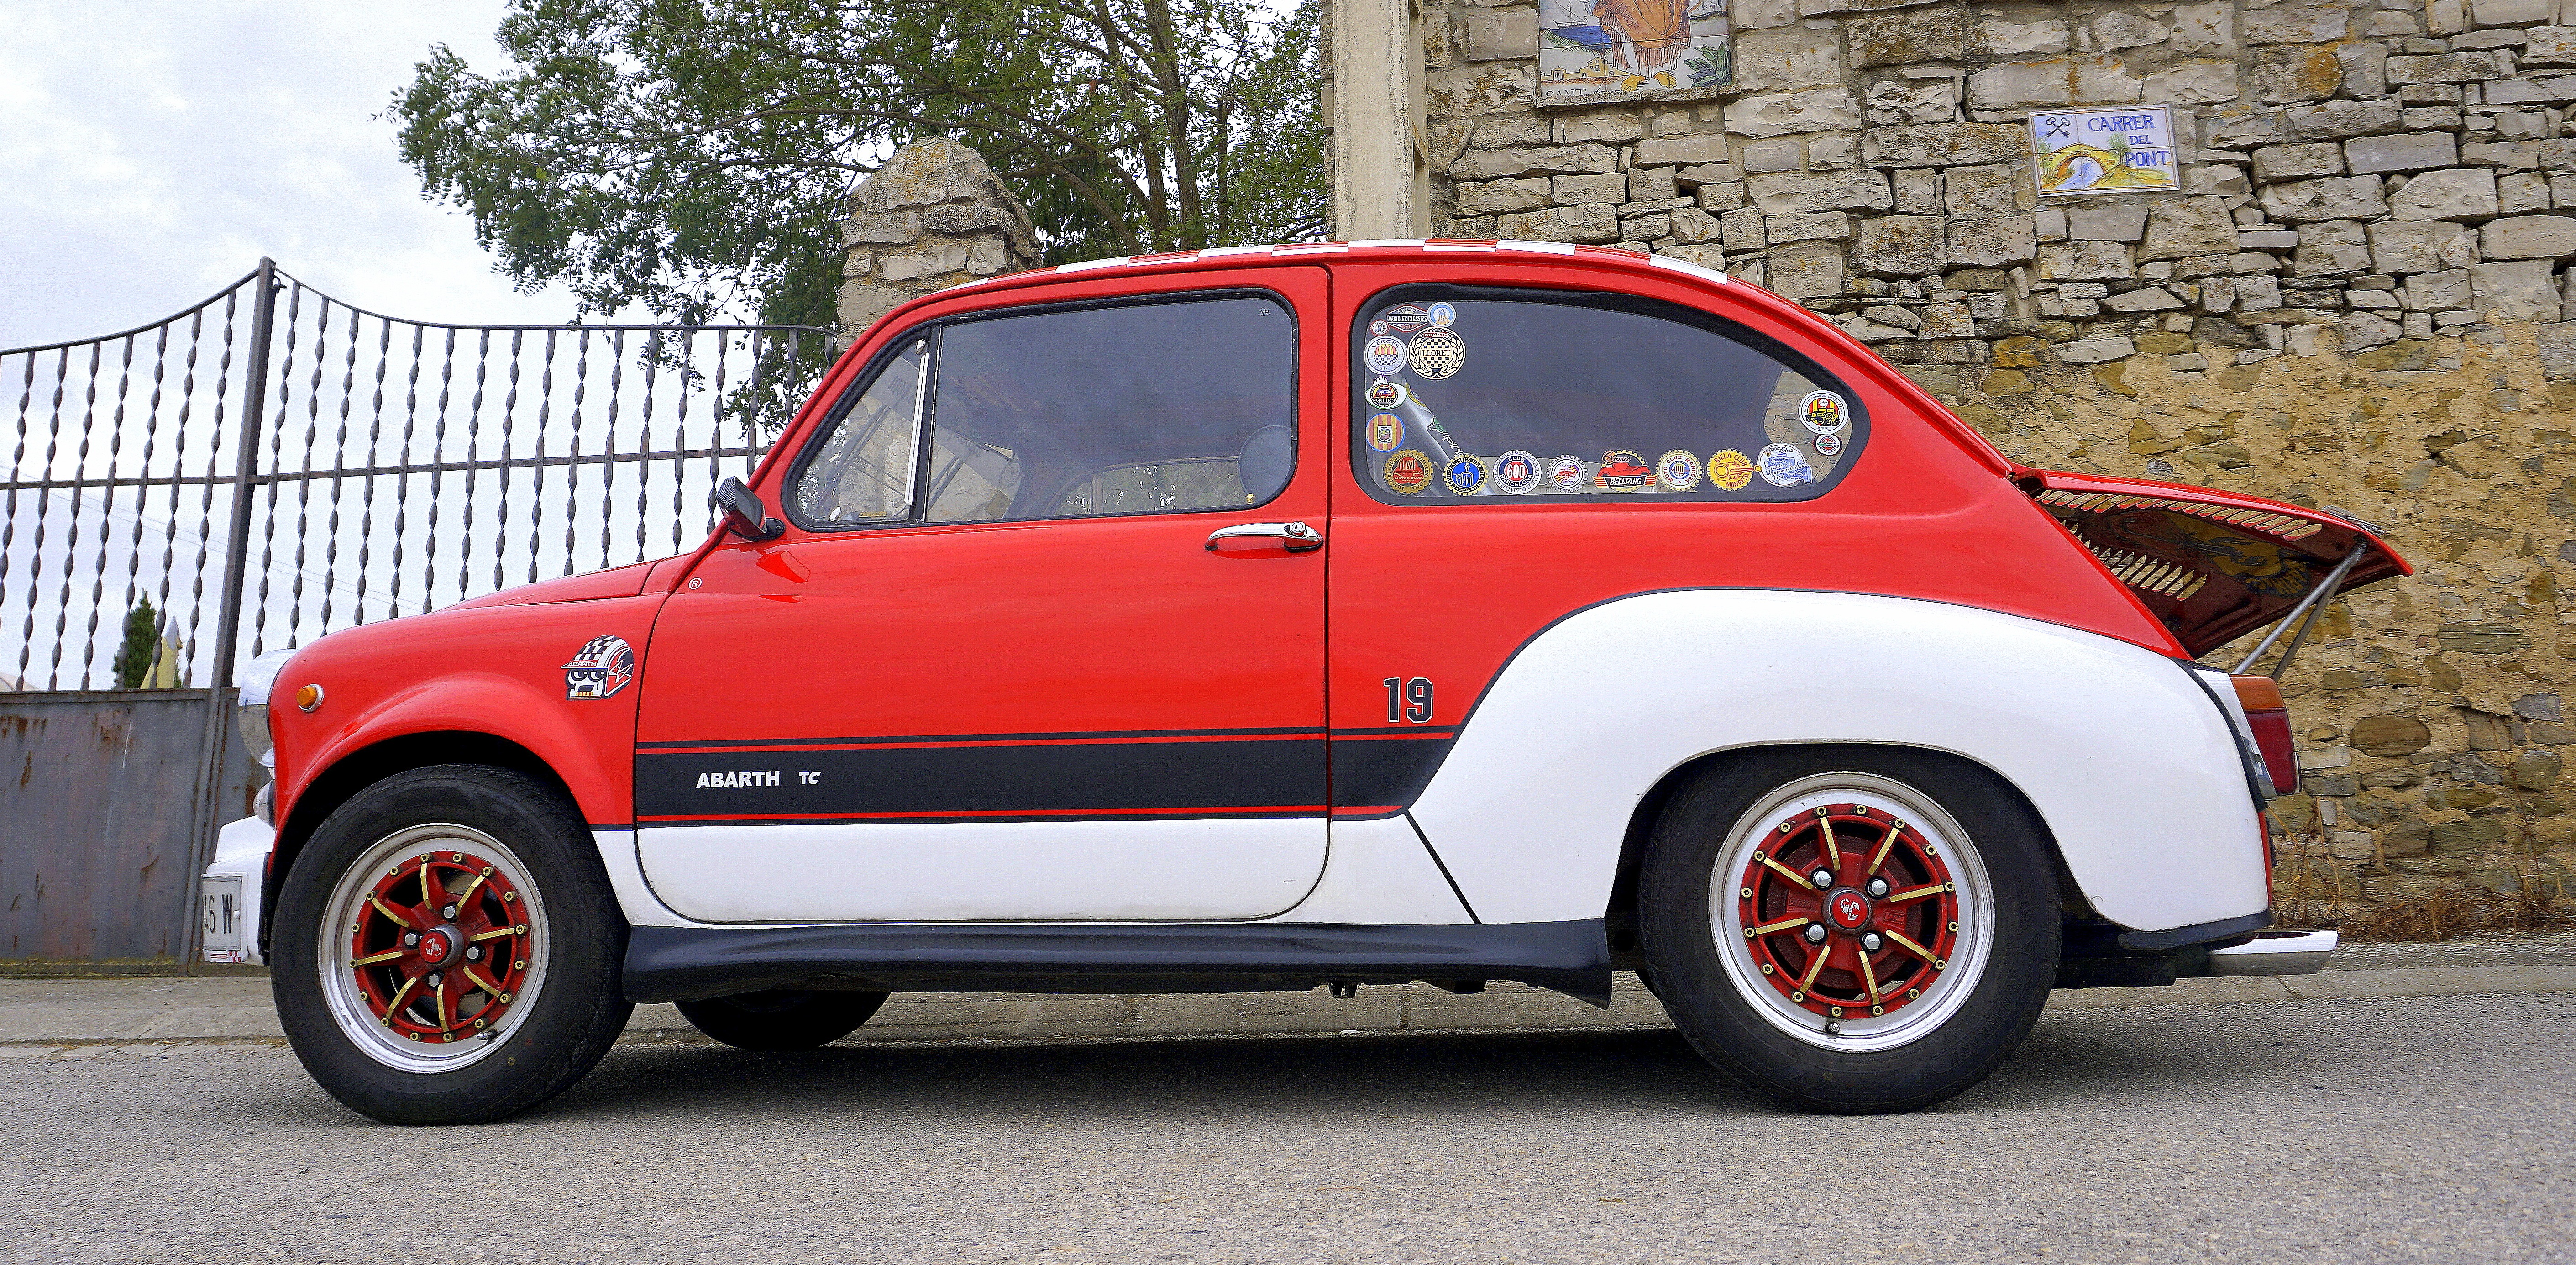
car, vintage, wheel, retro, seat, old, red, vehicle, small, classic, coupe, fiat, seventies, antique car, city car, red car, land vehicle, seat 600, six hundred, automobile make, automotive design, subcompact car, fiat 600, zastava 750, abarth, six hundred abarth, six hundred seat